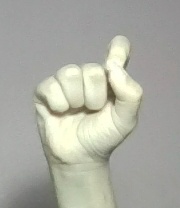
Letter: fa